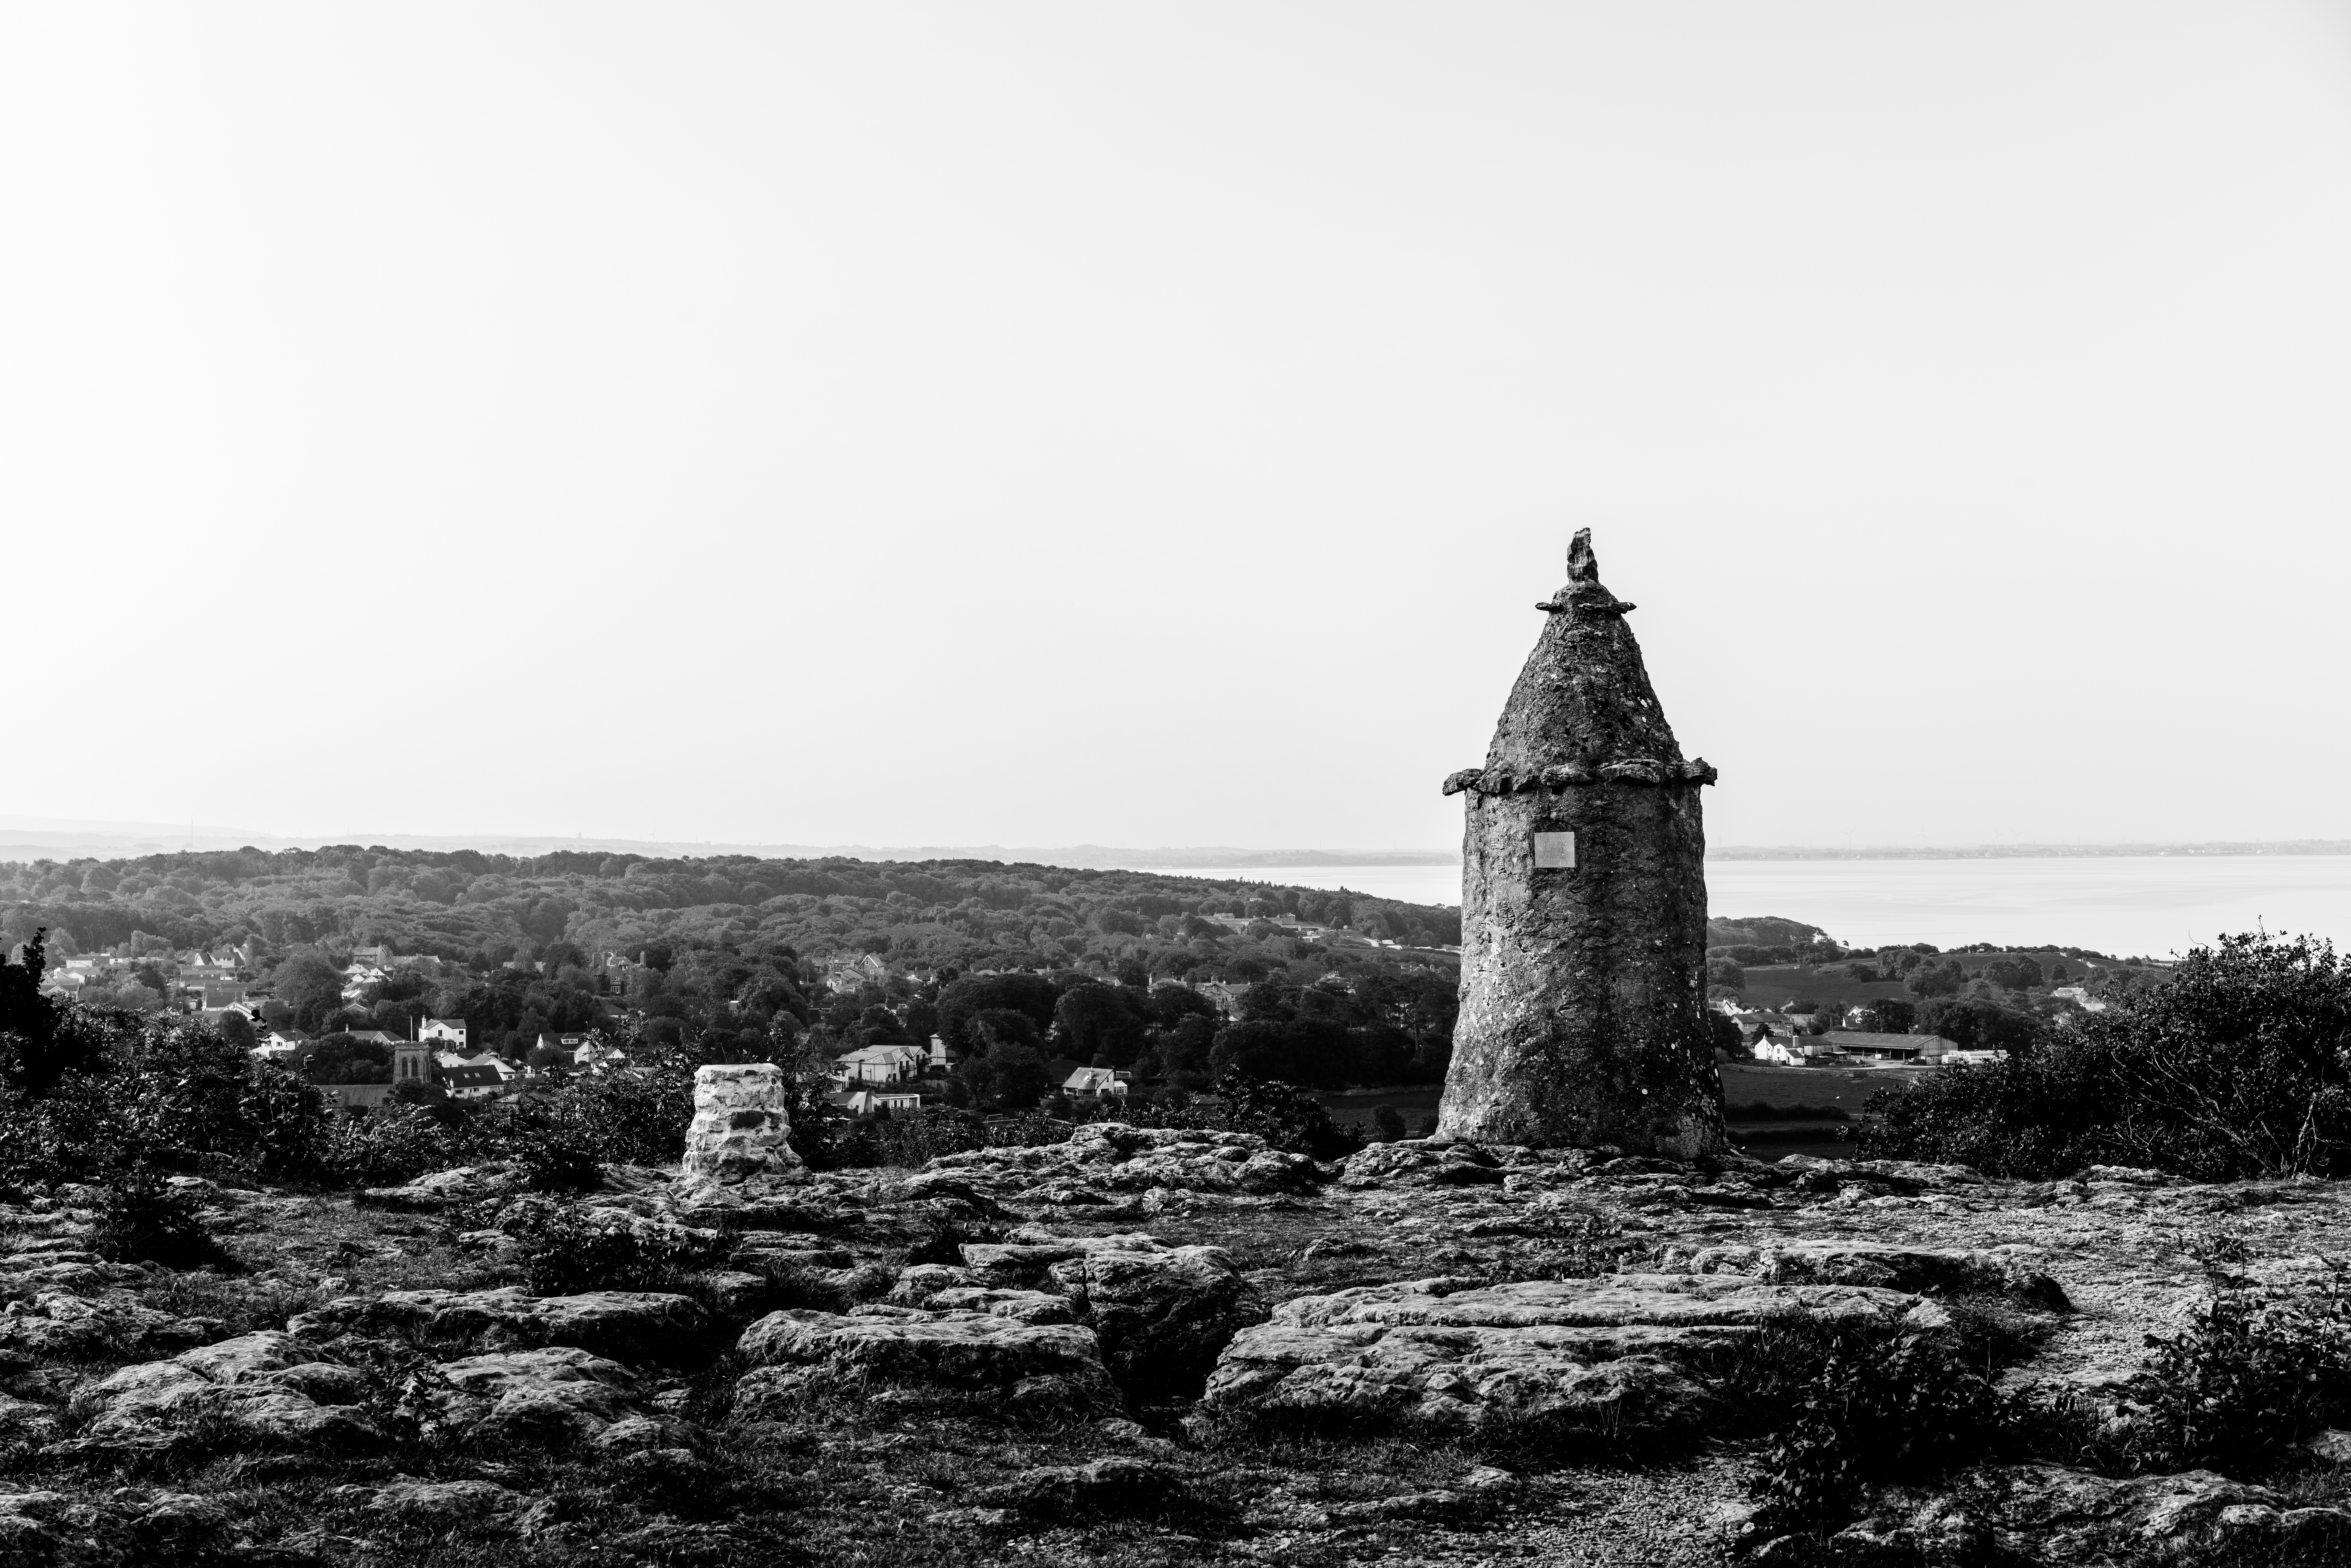
sea, coast, rock, black and white, lighthouse, hill, monument, tower, monochrome, lancashire, places, silverdale, type, 2015, eaveswood, woods, 20160913, temple, ruins, monochrome photography, ancient history